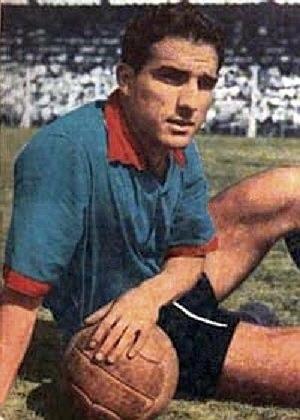
Hector De Bourgoing, né le 23 juillet 1934 à Posadas en Argentine et mort le 24 janvier 1993, était un footballeur argentin naturalisé français qui évoluait au poste d’attaquant. Après avoir joué avec l'Albiceleste, il joua avec l'équipe de France entre 1962 et 1966 et participa notamment avec les Bleus à la Coupe du monde 1966 en Angleterre.